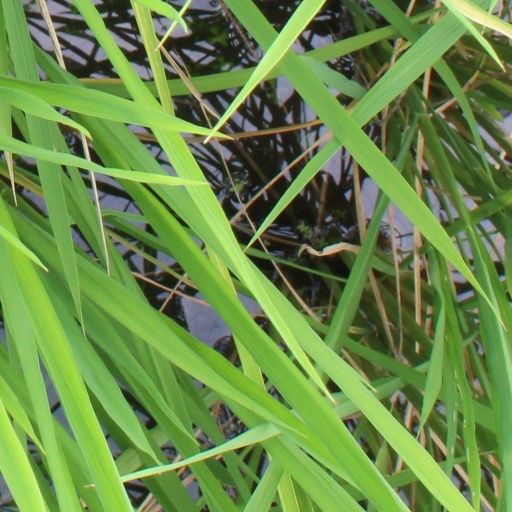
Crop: rice